Frederick VII of Denmark

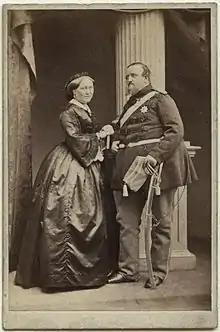
Photograph of Frederick VII and his morganatic spouse Louise Rasmussen,

It has been claimed that Frederick did indeed father a son, Frederik Carl Christian Poulsen, born on 21 November 1843, as a result of his relationship with Else Maria Guldborg Pedersen (also referred to as Marie Poulsen), which took place after his first two unhappy marriages. This was first asserted in 1994. In 2009, a Danish woman, Else Margrethe ('Gete') Bondo Oldenborg Maaløe claimed to be the great-granddaughter of Frederik VII through Frederik Carl. Maaloe possesses four letters from Frederick to Marie Poulsen acknowledging paternity; these are quoted in her book, published in 2009. In all cases, however, extramarital offspring were and still are barred from the line of succession.